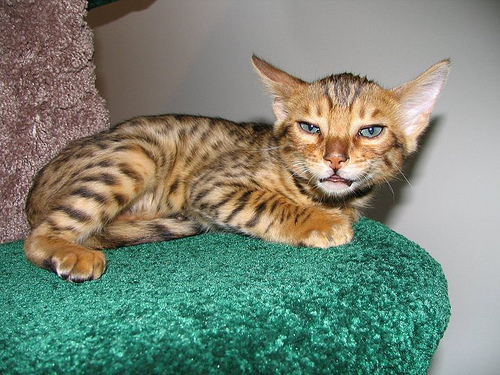
Breed: bengal